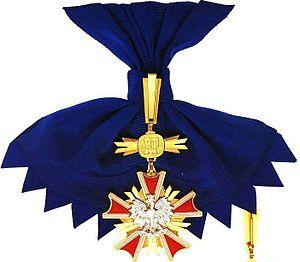
L'ordre du Mérite de la république de Pologne est une distinction civile et un ordre honorifique polonais destiné à récompenser les mérites civils. Il fut créé le 10 avril 1974 afin de récompenser des personnes ayant rendu de grands service à la Pologne. Les étrangers et les Polonais vivant à l'étranger peuvent aussi en être les récipiendaires.